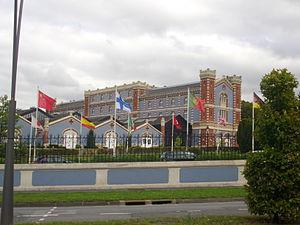
Maison de champagne Vranken-Pommery à Reims (Marne, France)